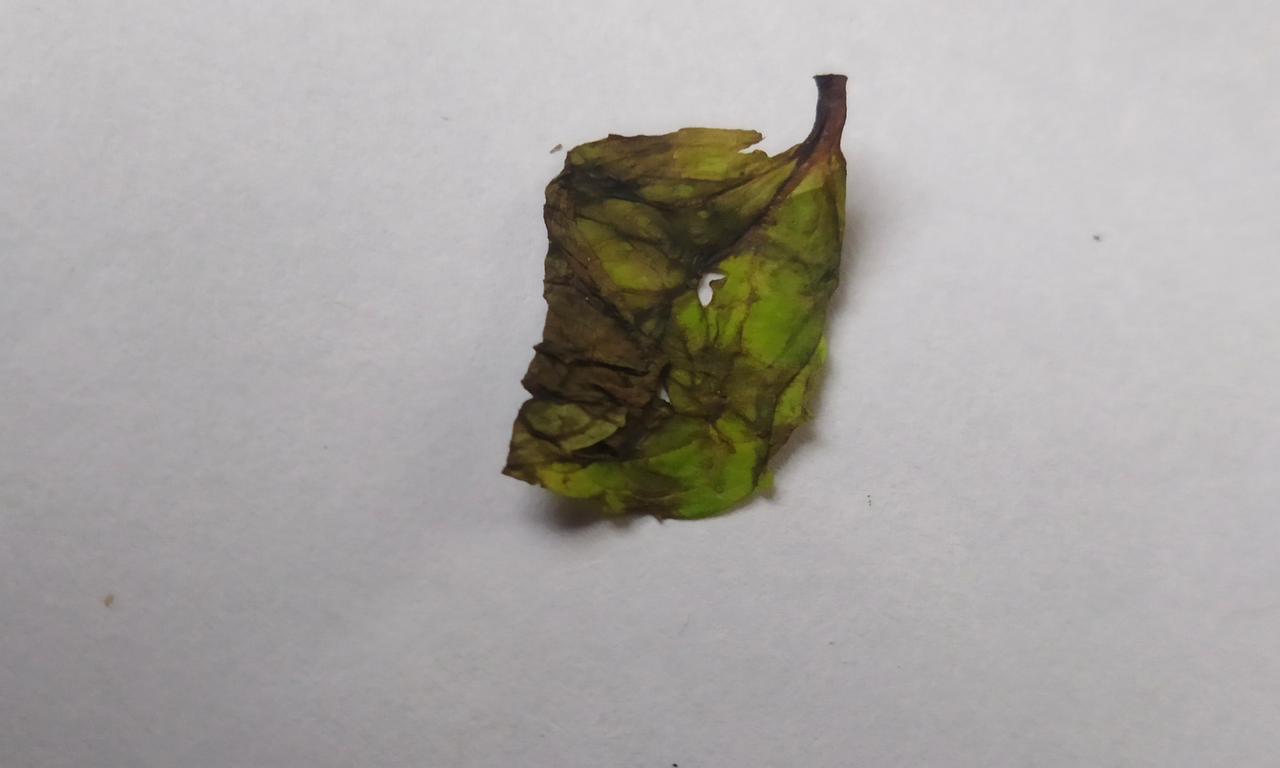
Label: Spoiled